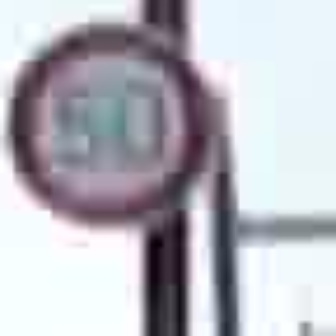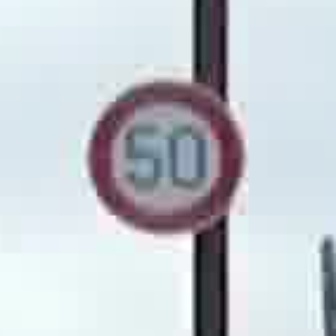
  Please identify the target specified by the bounding box [1,13,211,223] in the first image and locate it in the second image. Return the coordinates in [x_min,y_min,x_max,y_max] format.
Answer: [84,72,238,226]